Rufius Achilius Sividius

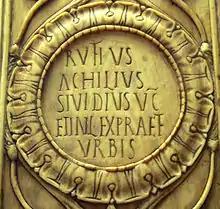
A detail of the consular diptych of Sividius

Rufius Achilius Sividius ( 483–488) was a Roman senator under Odoacer's rule. His brothers included Rufius Achilius Maecius Placidus, and Anicius Acilius Aginantius Faustus.